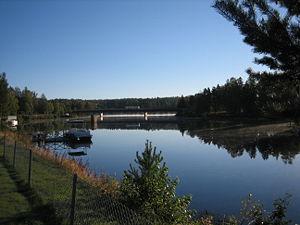
Västerdalälven est un cours d'eau de la province de Dalécarlie, en Suède et un affluent du fleuve Dalälven.